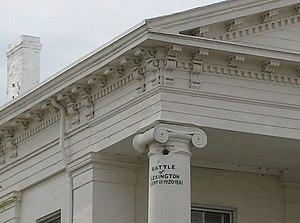
La première bataille de Lexington, connue aussi sous l'appellation de la bataille des bottes de chanvre ou du siège de Lexington, est un combat de la guerre de Sécession, qui s'est déroulé du 12 septembre au 20 septembre 1861, entre l'armée de l'Union et la garde de l'État du Missouri, pro-confédérée, à Lexington, le siège du comté de Lafayette, au Missouri. La victoire de la garde de l'État dans cette bataille renforce le sentiment pro-sudiste déjà prégnant dans la région, et consolide brièvement le contrôle de la garde de l'État du Missouri sur la vallée de la rivière du Missouri à l'ouest de l'État.